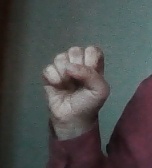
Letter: saad